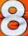
Number: 8